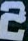
Number: 2